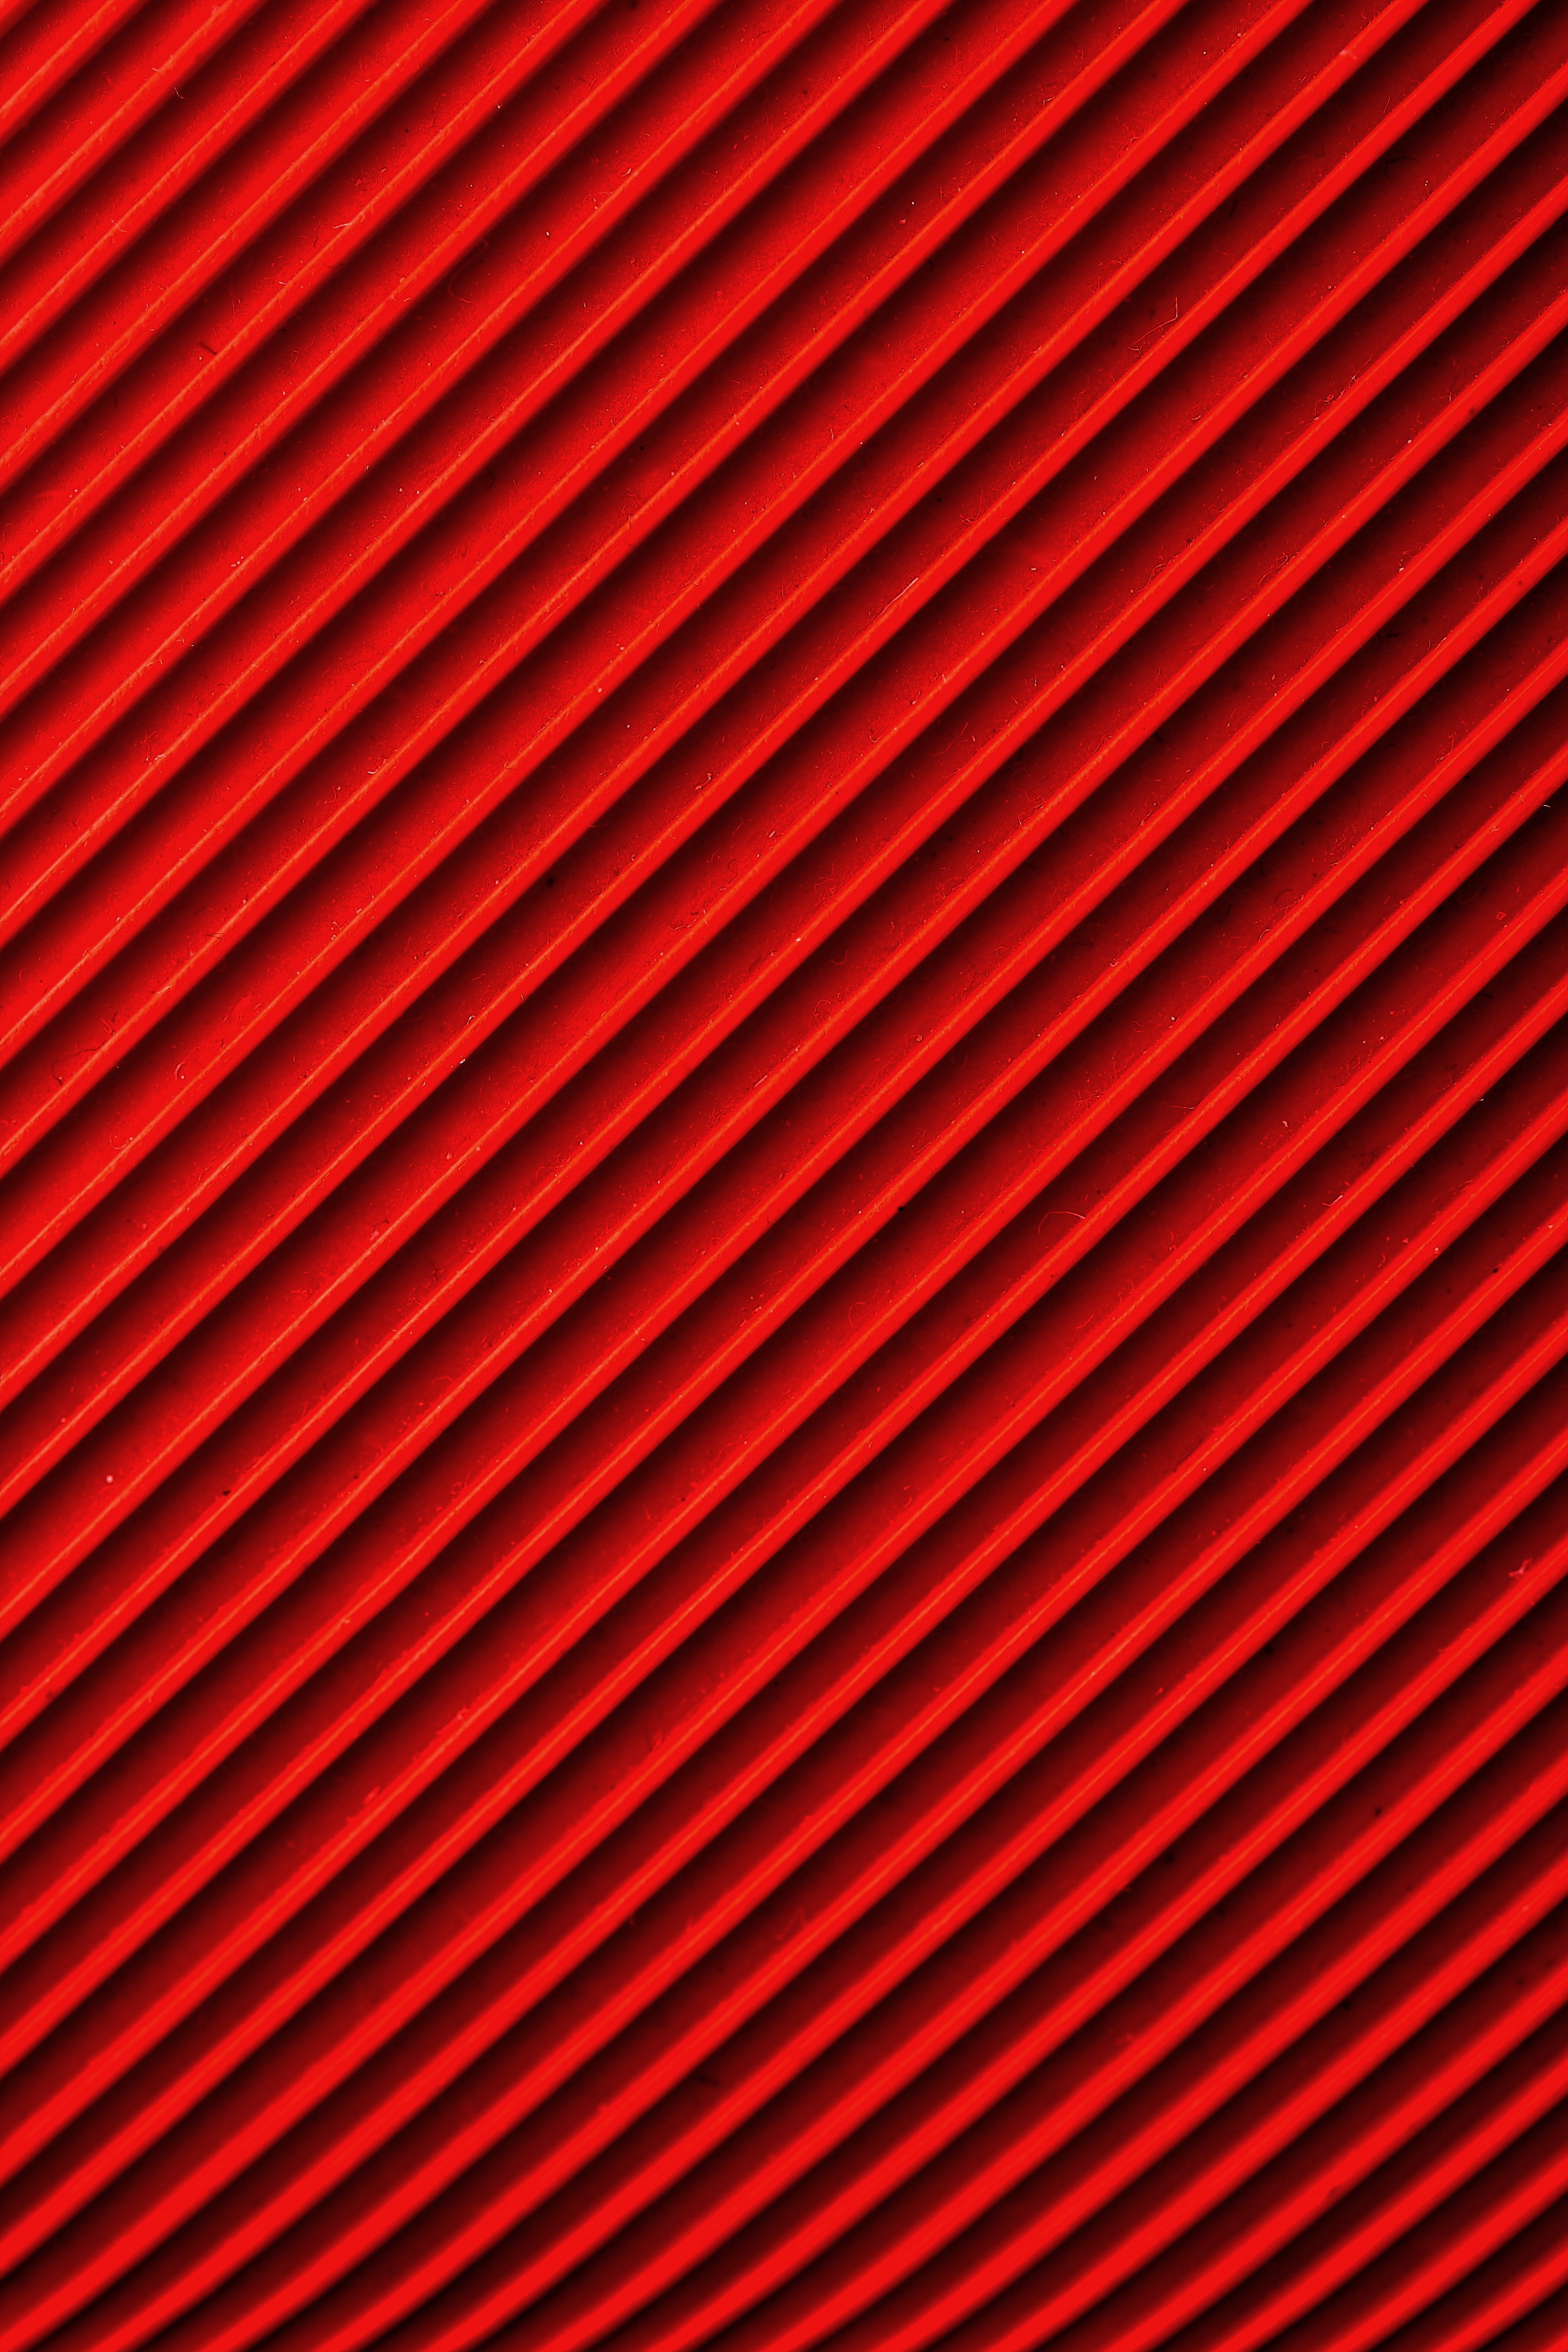
texture, pattern, line, red, color, macro, closeup, circle, font, design, detail, shape, nobody, vivid color, wal, abstract pattern